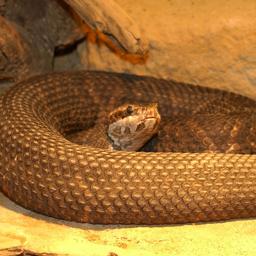
Animal: snakes